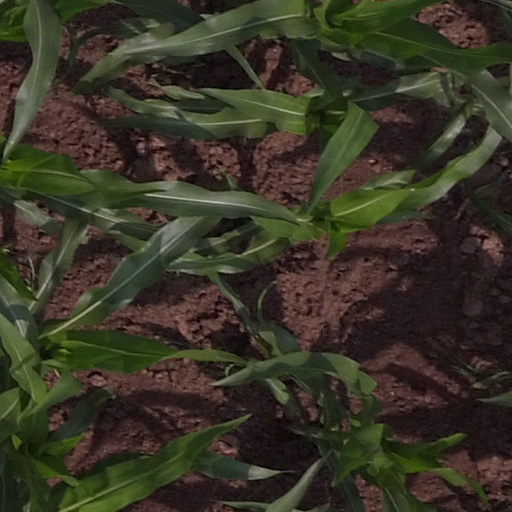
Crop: maize; corn